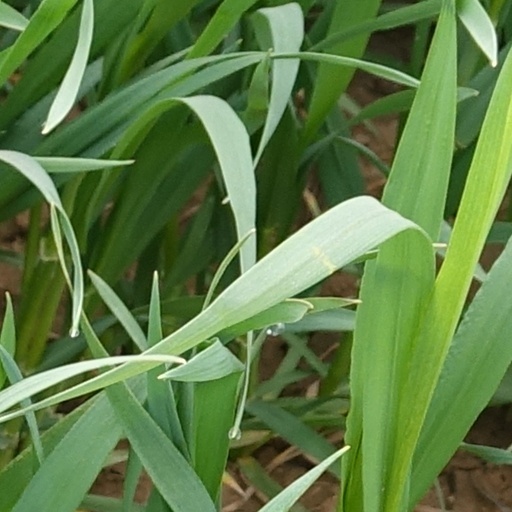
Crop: wheat